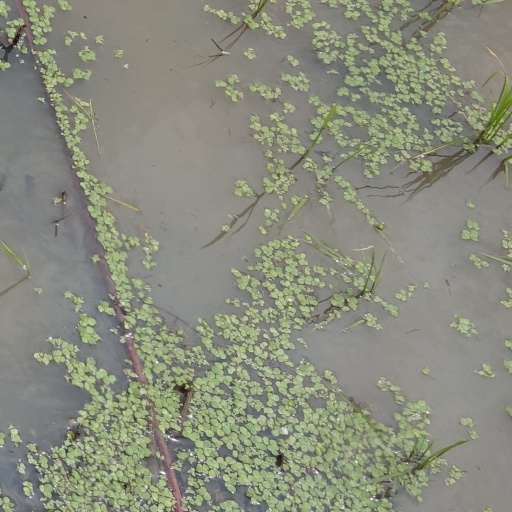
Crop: rice